1932 Allan Cup

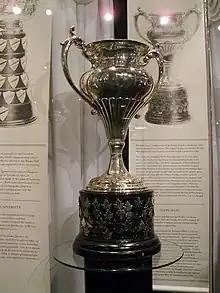
Silver bowl trophy with two large handles, mounted on a black plinth.

The 1932 Allan Cup was the Canadian senior ice hockey championship for the 1931–32 season. The trophy was won by the Toronto National Sea Fleas. This team went on to represent Canada at the 1933 World Ice Hockey Championships held in Prague, Czechoslovakia where the team lost the final game to the United States in overtime to capture the silver medal for Canada.